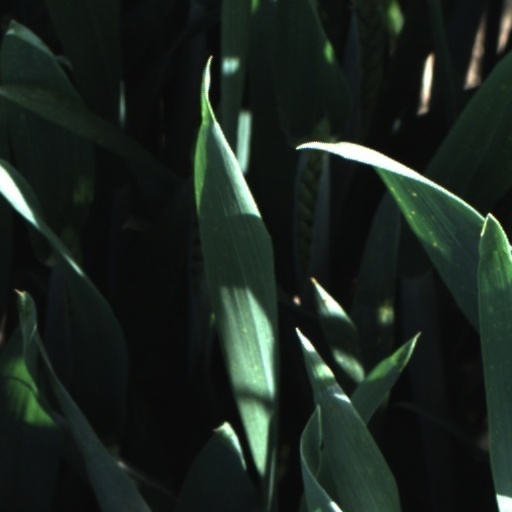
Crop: wheat